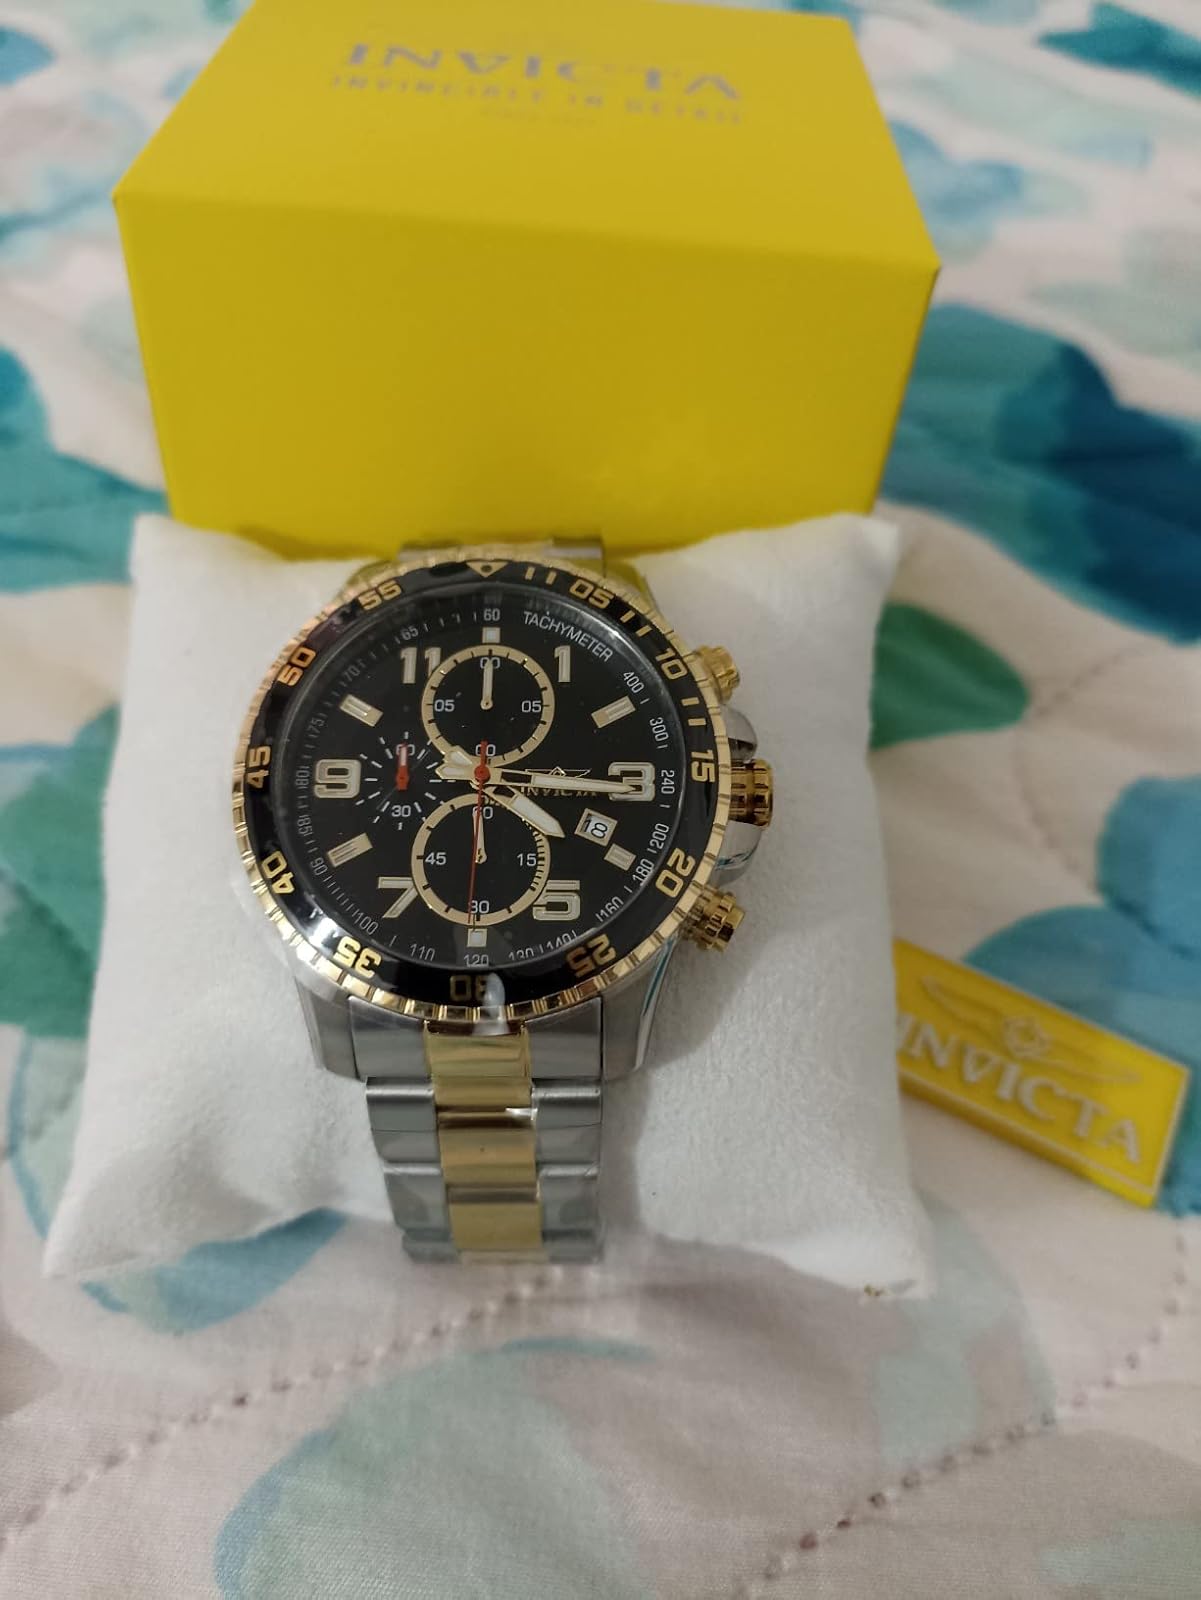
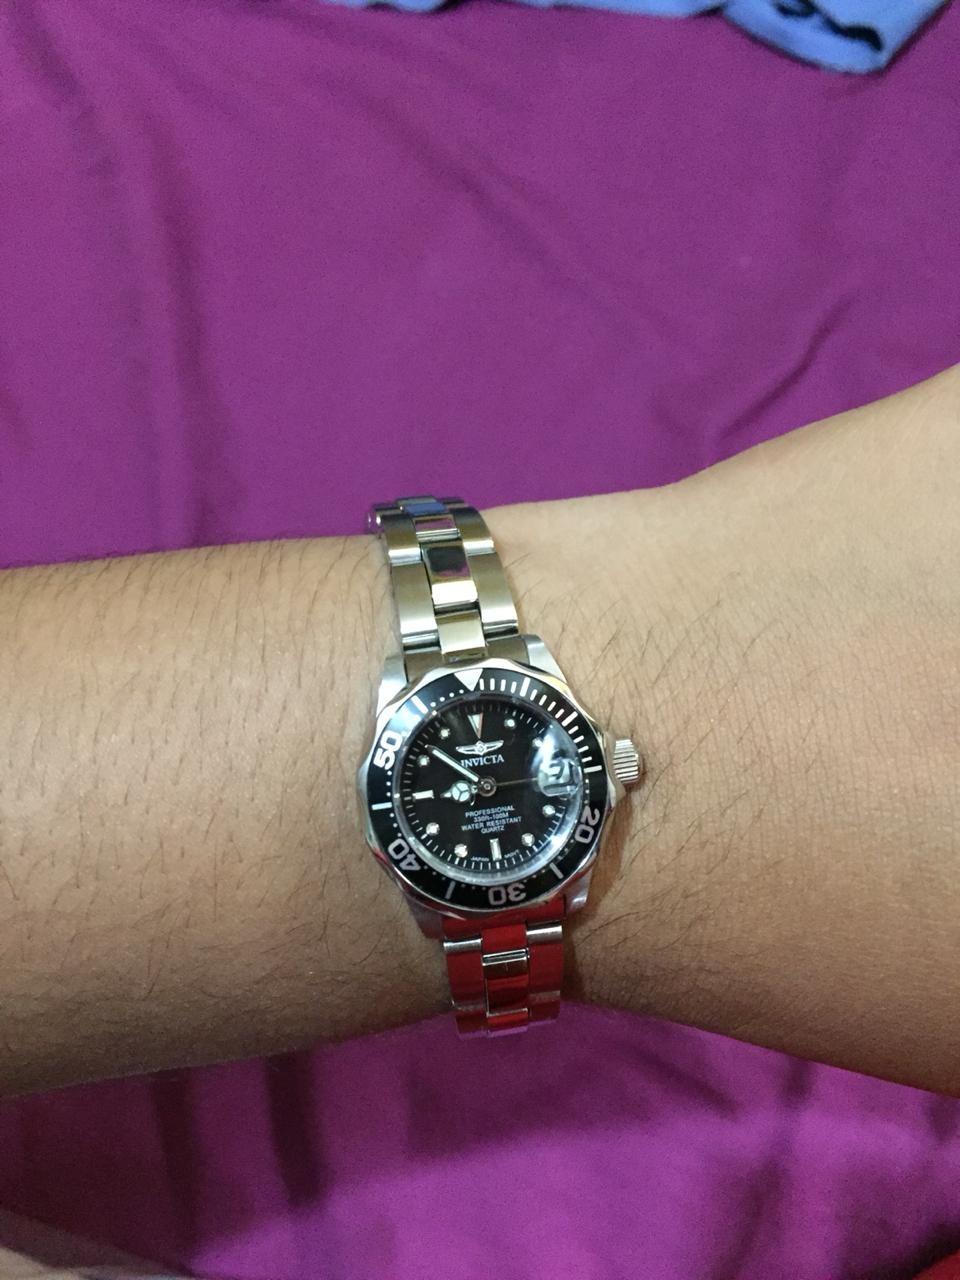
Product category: accessories_watch
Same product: no